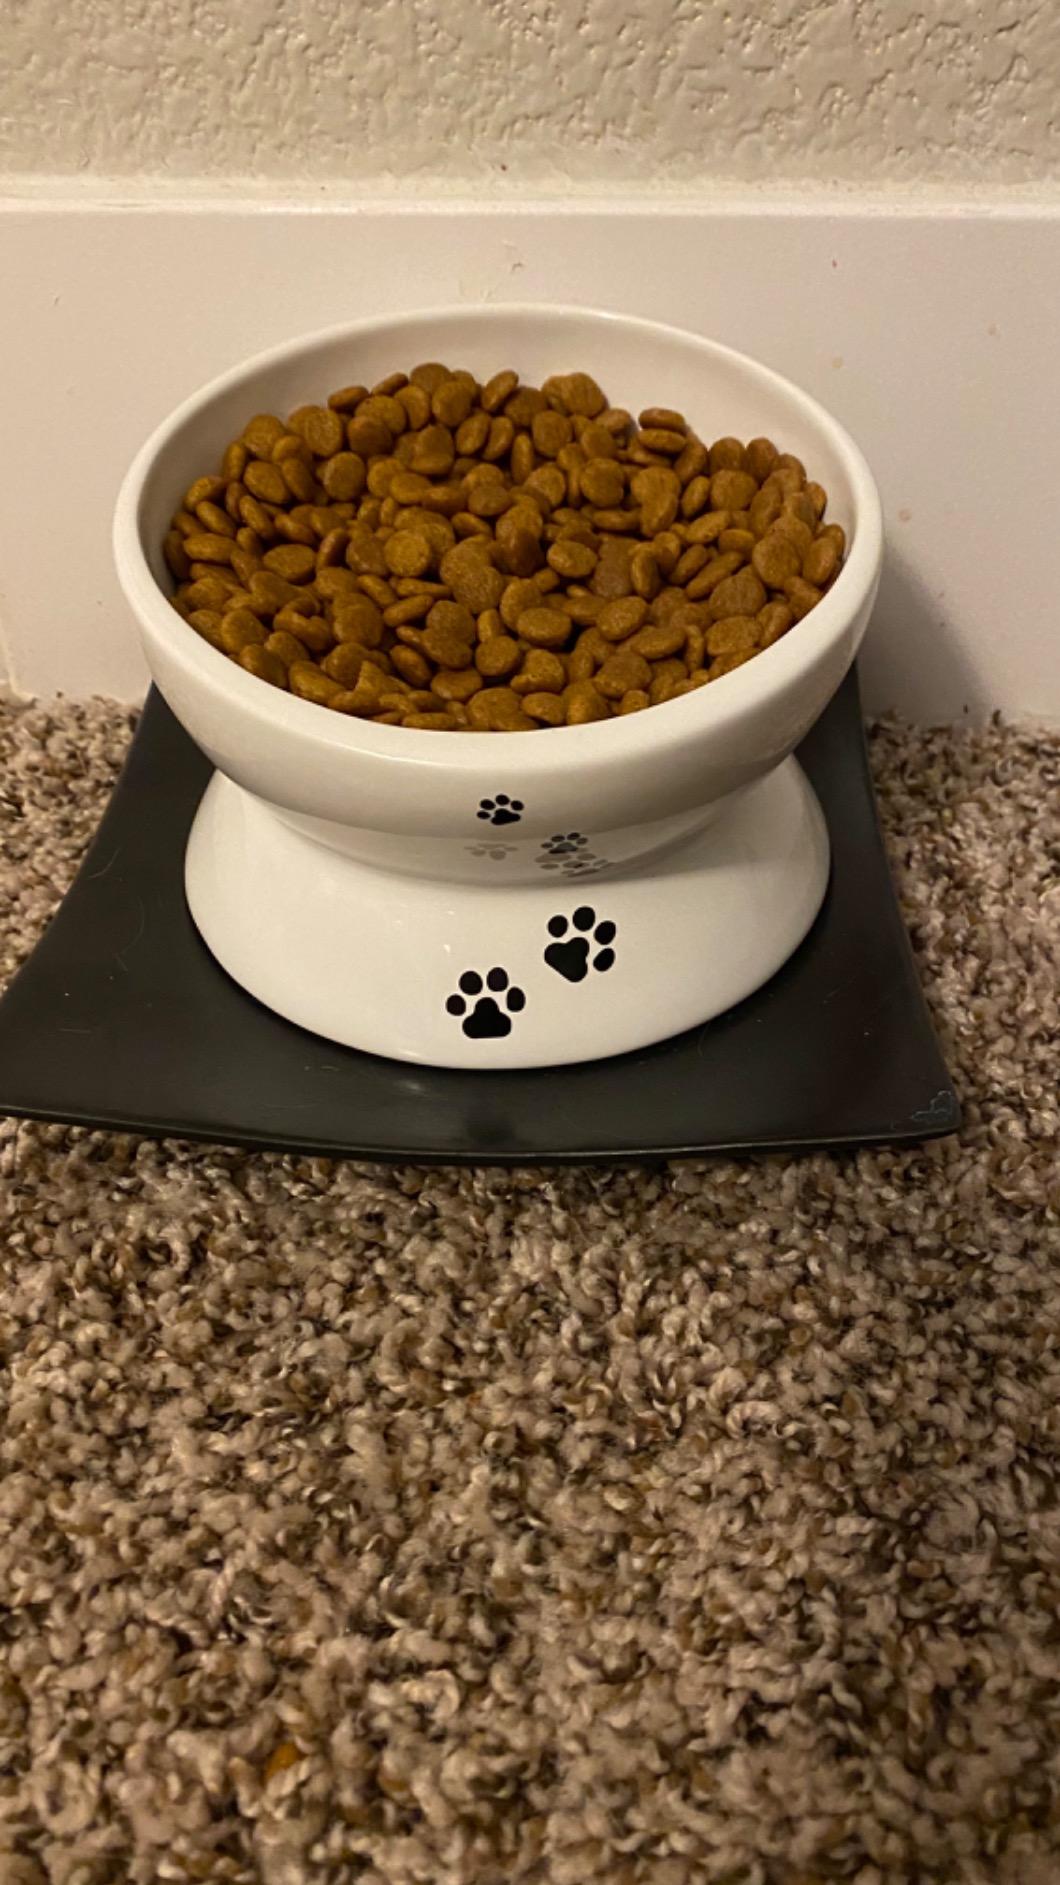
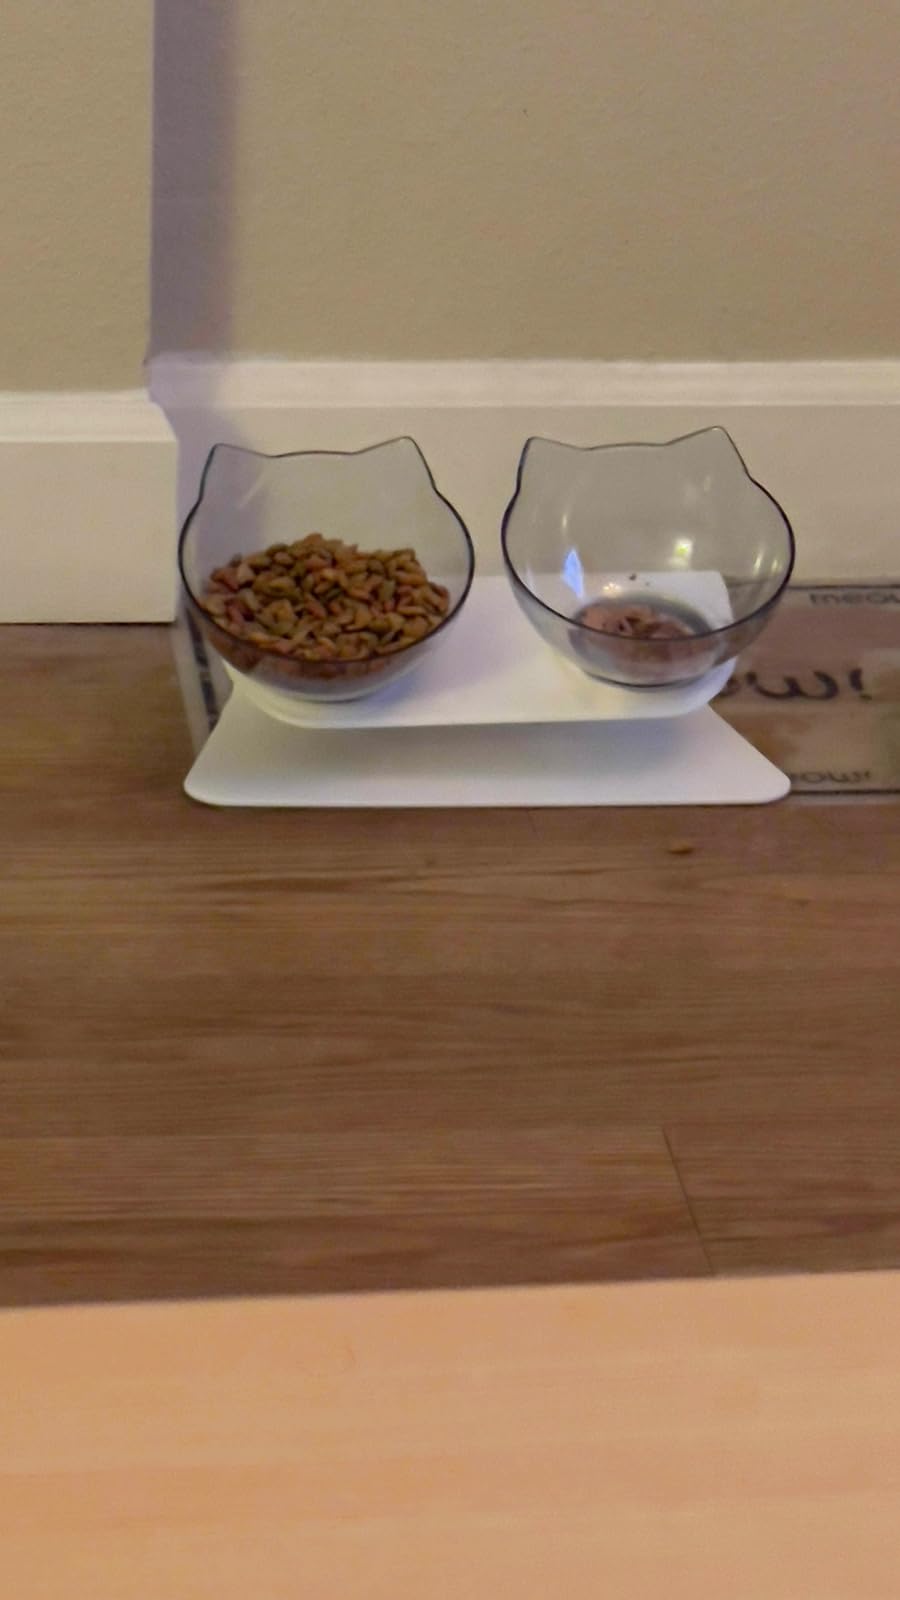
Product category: items_bowl
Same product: no